Hour

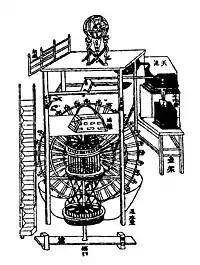
A Chinese diagram from Su Song's AD1092 "Xinyi Xiangfa Yao" illustrating his clocktower at Kaifeng.

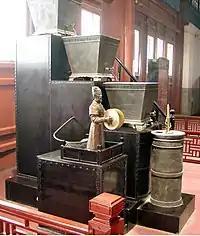
A reconstruction of another kind of Chinese clepsydra in Beijing's Drum Tower

Ancient China divided its day into 100 "marks" running from midnight to midnight. The system is said to have been used since remote antiquity, credited to the legendary Yellow Emperor, but is first attested in Han-era water clocks and in the 2nd-century history of that dynasty. It was measured with sundials and water clocks. Into the Eastern Han, the Chinese measured their day schematically, adding the 20-"ke" difference between the solstices evenly throughout the year, one every nine days. During the night, time was more commonly reckoned during the night by the "watches" of the guard, which were reckoned as a fifth of the time from sunset to sunrise.